The Curse of the Cat People

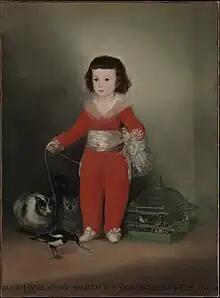
"Manuel Osorio Manrique de Zúñiga" by Goya, 1787–88

"The Curse of the Cat People" premiered in February 1944. It was often screened as a double bill with "Cat People" (1942).